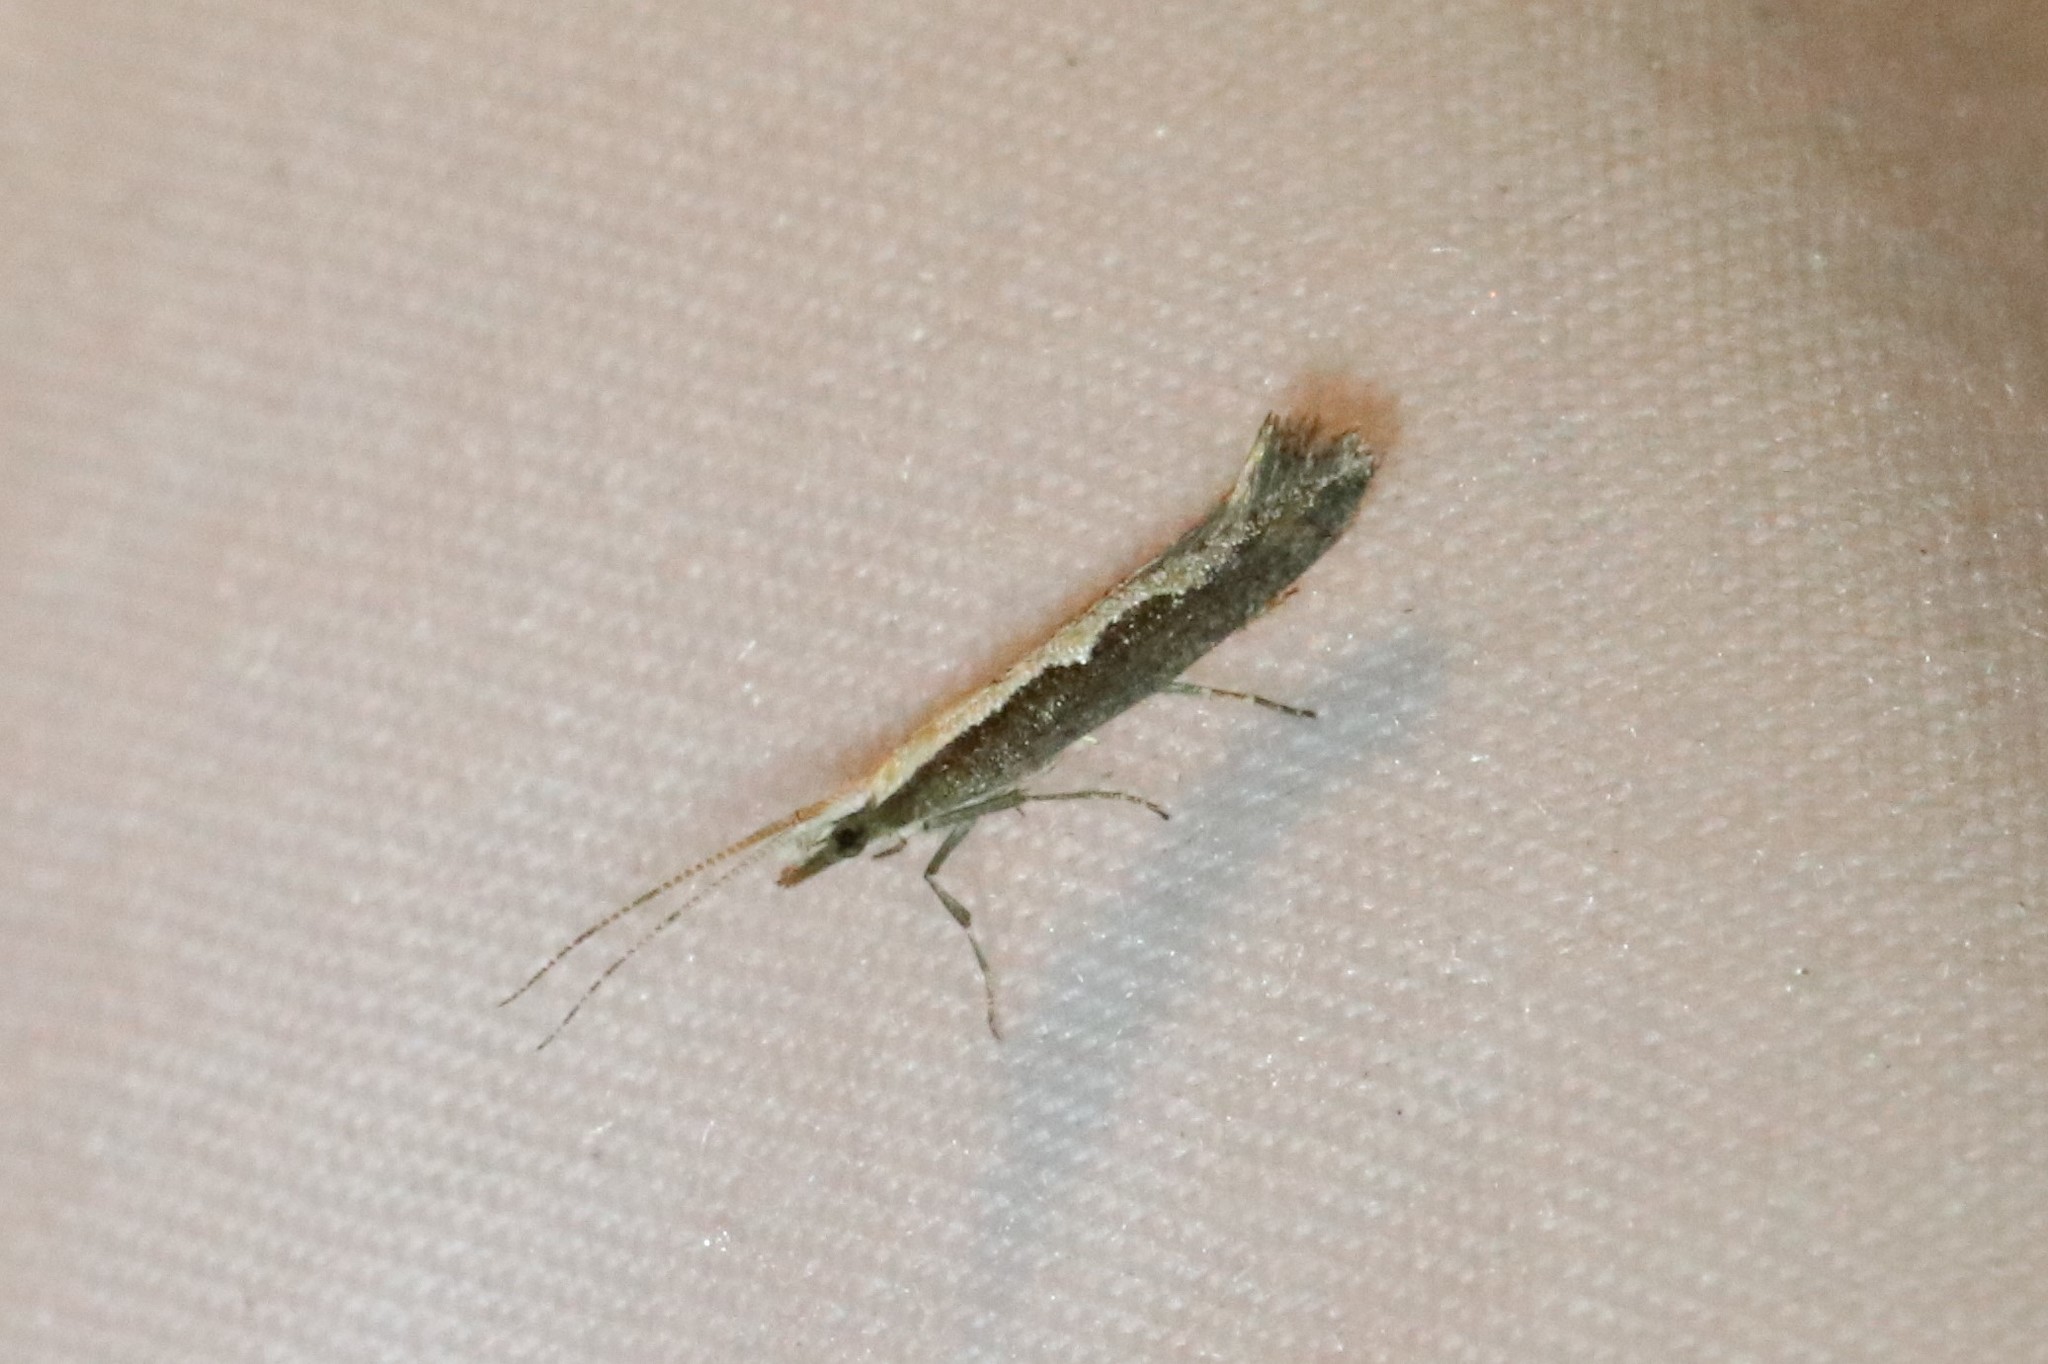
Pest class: diamondback_moth